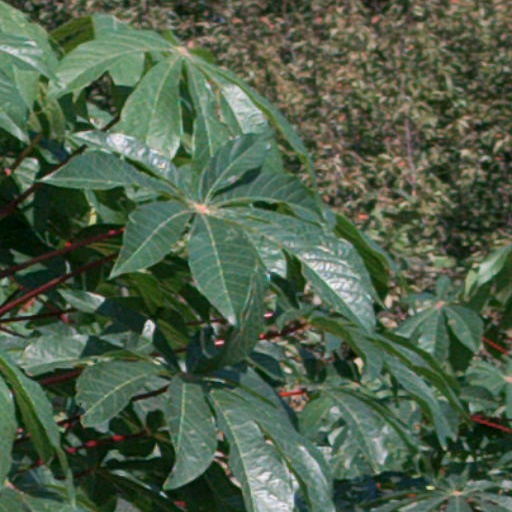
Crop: cassava